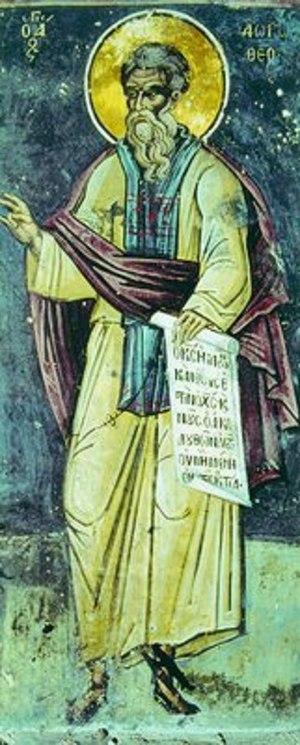
Les Apophtegmes des Pères du désert sont un ensemble de préceptes, d'anecdotes et de paroles, attribués aux ermites et aux moines qui peuplèrent les déserts égyptiens au IVᵉ siècle. Les apophtegmes illustrent la vie spirituelle, l'éthique et les principes ascétiques et monastiques des Pères du désert. Transmis oralement en copte, ils furent mis par écrit aux IVᵉ et Vᵉ siècles et compilés en grec dans la première moitié du Vᵉ siècle par Pallade dans son Histoire lausiaque et Théodoret dans son Histoire religieuse. Rufin proposa une traduction latine des apophtegmes dans son Histoire des moines d'Égypte. Les recueils connurent un grand succès et furent traduits dans presque toutes les langues de l'Église ancienne et médiévale, notamment en copte, arménien, amharique et syriaque. Ces textes, qui sont considérés comme un classique de la littérature chrétienne des premiers siècles, nourrirent la spiritualité monastique du christianisme médiéval oriental et occidental.
Dorothée de Gaza ou Dorothée l'Archimandrite, né vers 500 et mort entre 565 et 580, est un saint de la région de Gaza et l'un des pères spirituels du désert palestinien. Moine, fondateur entre 540 et 543 d'un monastère et auteur, il est fêté le 13 août pour l'Église de Jérusalem et l'Église de Grèce et aussi en Occident le 5 juin selon le calendrier grégorien, et le 5 juin pour l'Église orthodoxe russe selon le calendrier julien.